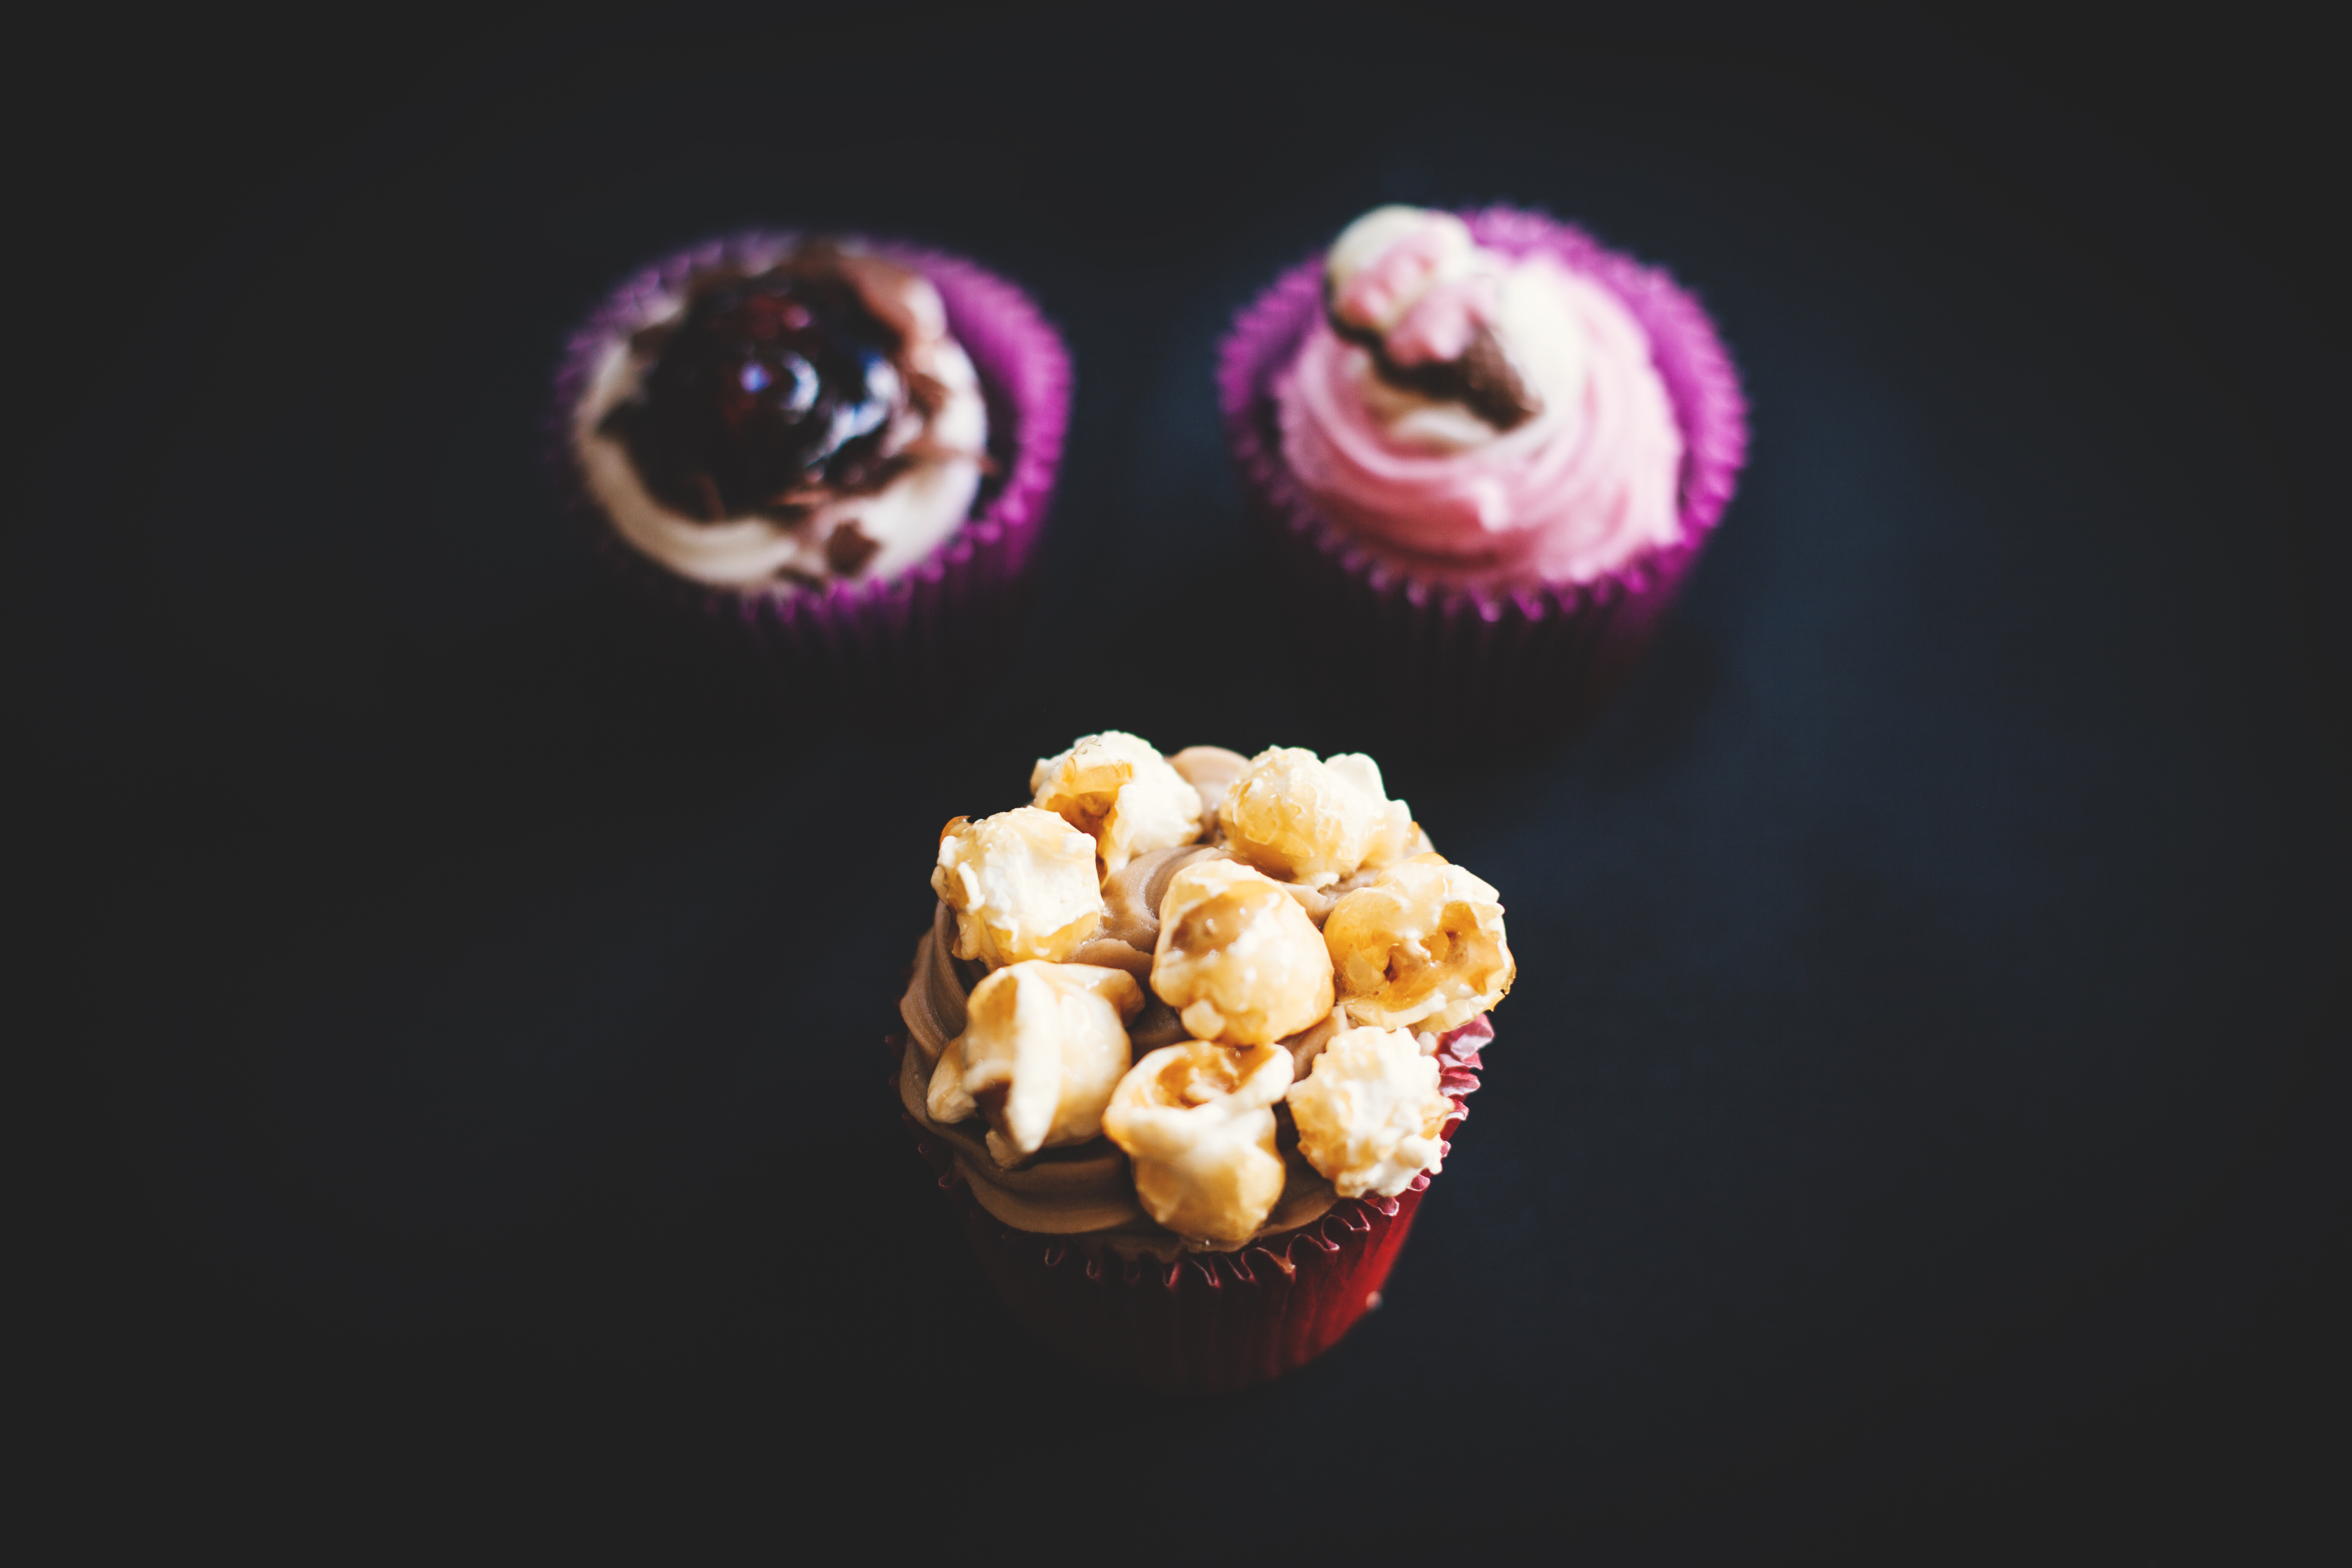
hand, photography, sweet, flower, petal, heart, food, produce, color, pink, dessert, baked, close up, human body, colors, sweets, snacks, colours, organ, cupcakes, yummy, muffins, macro photography, sweet tooth, sugary